Tsoro

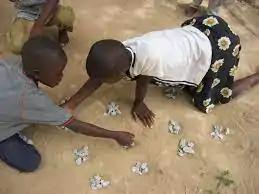
Kids playing Tsoro in Zimbabwe.

Tsoro was played by warriors to improve their enemy capturing and raiding strategies in war situations. It was also used to teach young boys and girls how to count. Kings and chiefs often settled disputes by playing Tsoro. Today it is frequently played during leisure times and sometimes competitively.